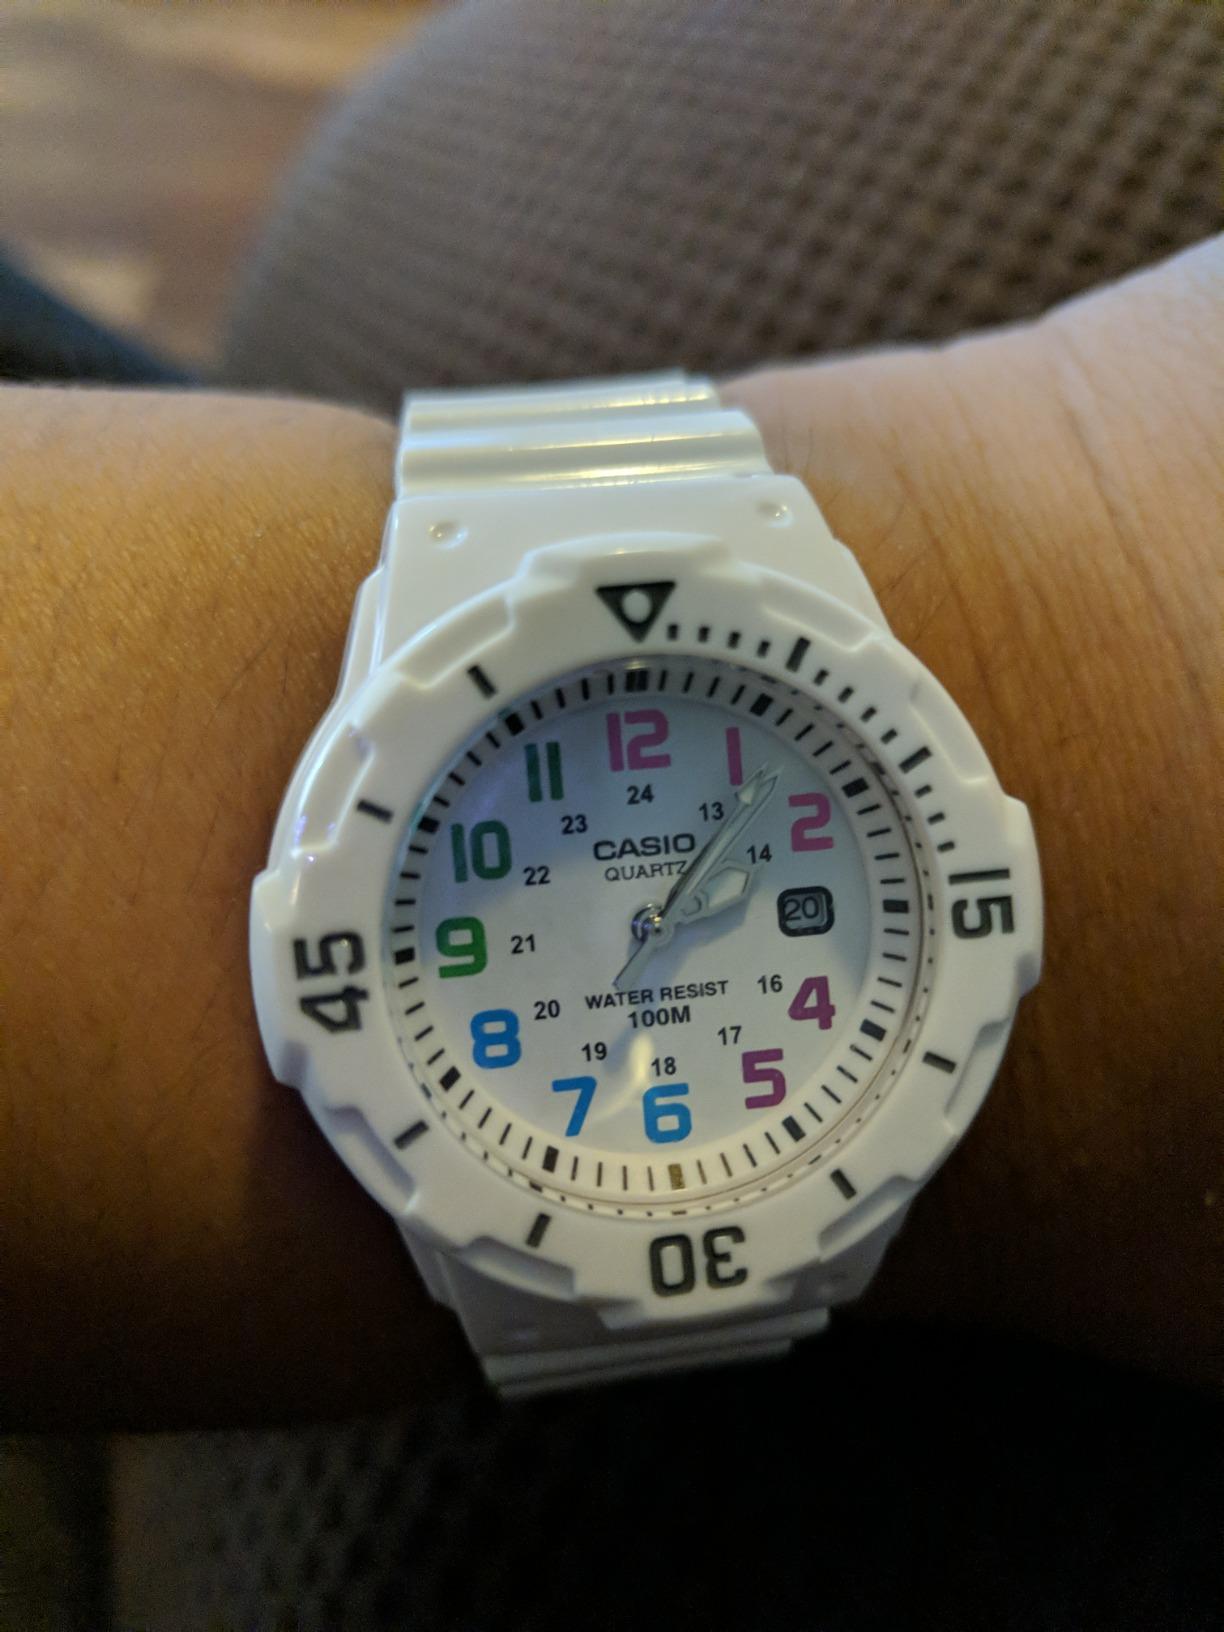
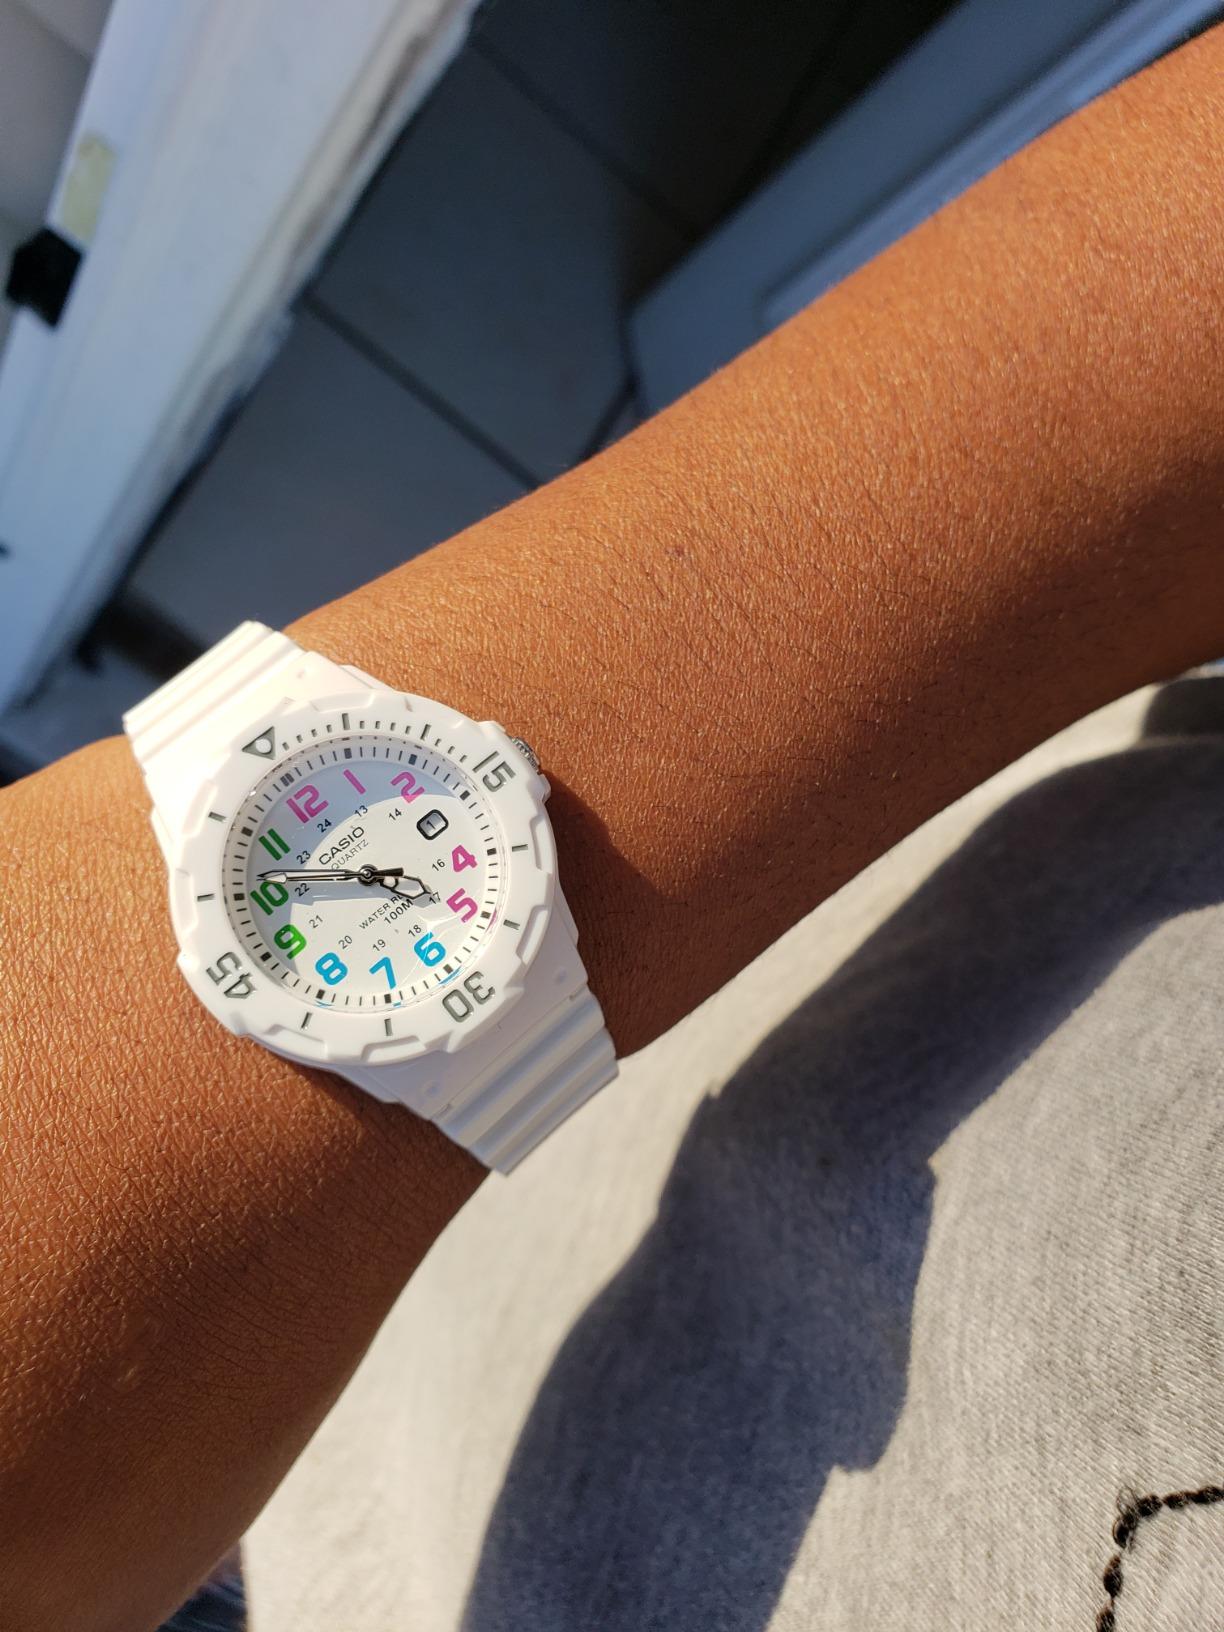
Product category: accessories_watch
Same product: yes